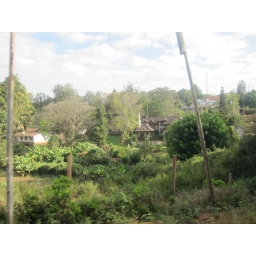
Driving around Nairobi is gorgeous like this - hills with little valleys full of gardens, banana trees and houses.